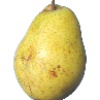
Label: pear_monster